Rubén Blades

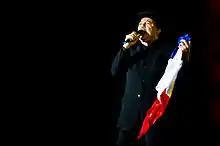
Blades performing

In 2014, Blades was the closing act for the Festival Internacional Cervantino in Mexico.